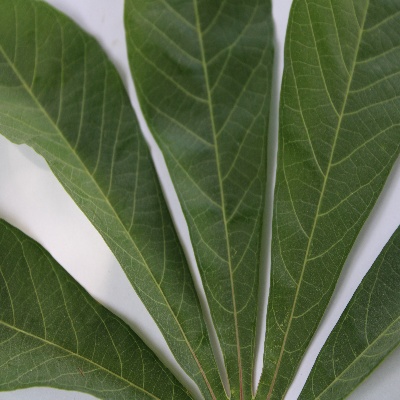
Crop: Cassava
Condition: healthy